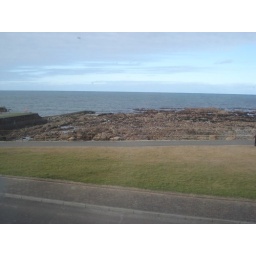
looking out my bedroom window on the second floor over the pier at buchanhaven peterhead